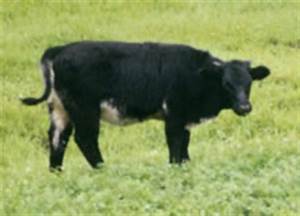
Label: mucca